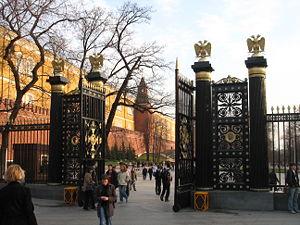
Le jardin Alexandre est un parc public de Moscou qui est situé le long du mur ouest du Kremlin, devant le Manège de Moscou.